Møsvatn

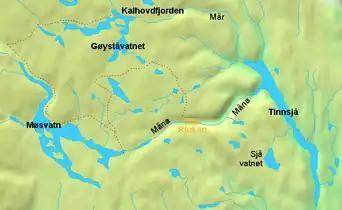

Møsvatn or Møsvann is a lake in Vinje Municipality in Telemark county, Norway. It is the tenth-largest lake in Norway with a surface area of and a volume of . The lake lies just east of the Hardangervidda National Park, in Skien watershed ("Skiensvassdrag") catchment area. The lake discharges into the Måna river at a dam located on the Vinje-Tinn municipal border (so a very small part of the lake crosses into Tinn Municipality too). The lake has an irregular shape with three arms. The longest length across the lake is about . Møsvatn is a shallow mountain lake by Norwegian standards, reaching a maximum depth of .